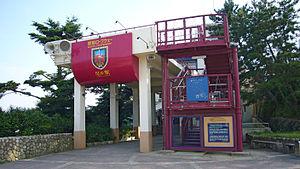
Le Téléphérique Maya est une ligne aérienne exploitée par la fondation publique du développement urbain de la ville de Kobe localisée dans la ville de Kōbe, dans la préfecture de Hyōgo au Japon. Avec le funiculaire de la ligne Maya Cable, l'ensemble forme officiellement la ligne Maya View Line Yume-Sanpo. La ligne permet d'accéder au Mont Maya et le point d’observation de Kikuseidai, l'un des Trois plus beaux paysages de nuit du Japon.